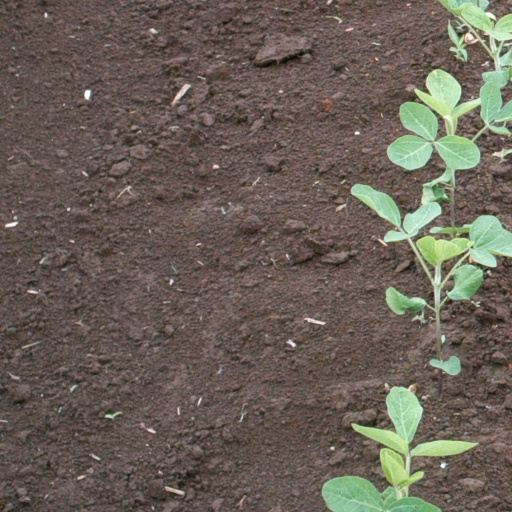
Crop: soybean